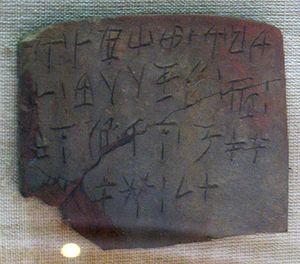
Tablette en linéaire A - musée archéologique de la Canée - Crète
Le « linéaire A » est une écriture, encore non décryptée, qui fut utilisée dans la Crète ancienne. Cette écriture était composée d'environ quatre-vingt-dix signes et idéogrammes. On suppose qu'il transcrit la langue des Minoens. C'est Arthur Evans au début du XXᵉ siècle qui découvrit en Crète les vestiges de cette écriture, ainsi que d'autres écritures anciennes. Il les nomma « hiéroglyphes crétois », « linéaire A » et « linéaire B », selon leur apparence et leur ancienneté. Le site d'Haghia Triada, dans la Messara, a fourni le plus de tablettes d'argile incisées en « linéaire A ».